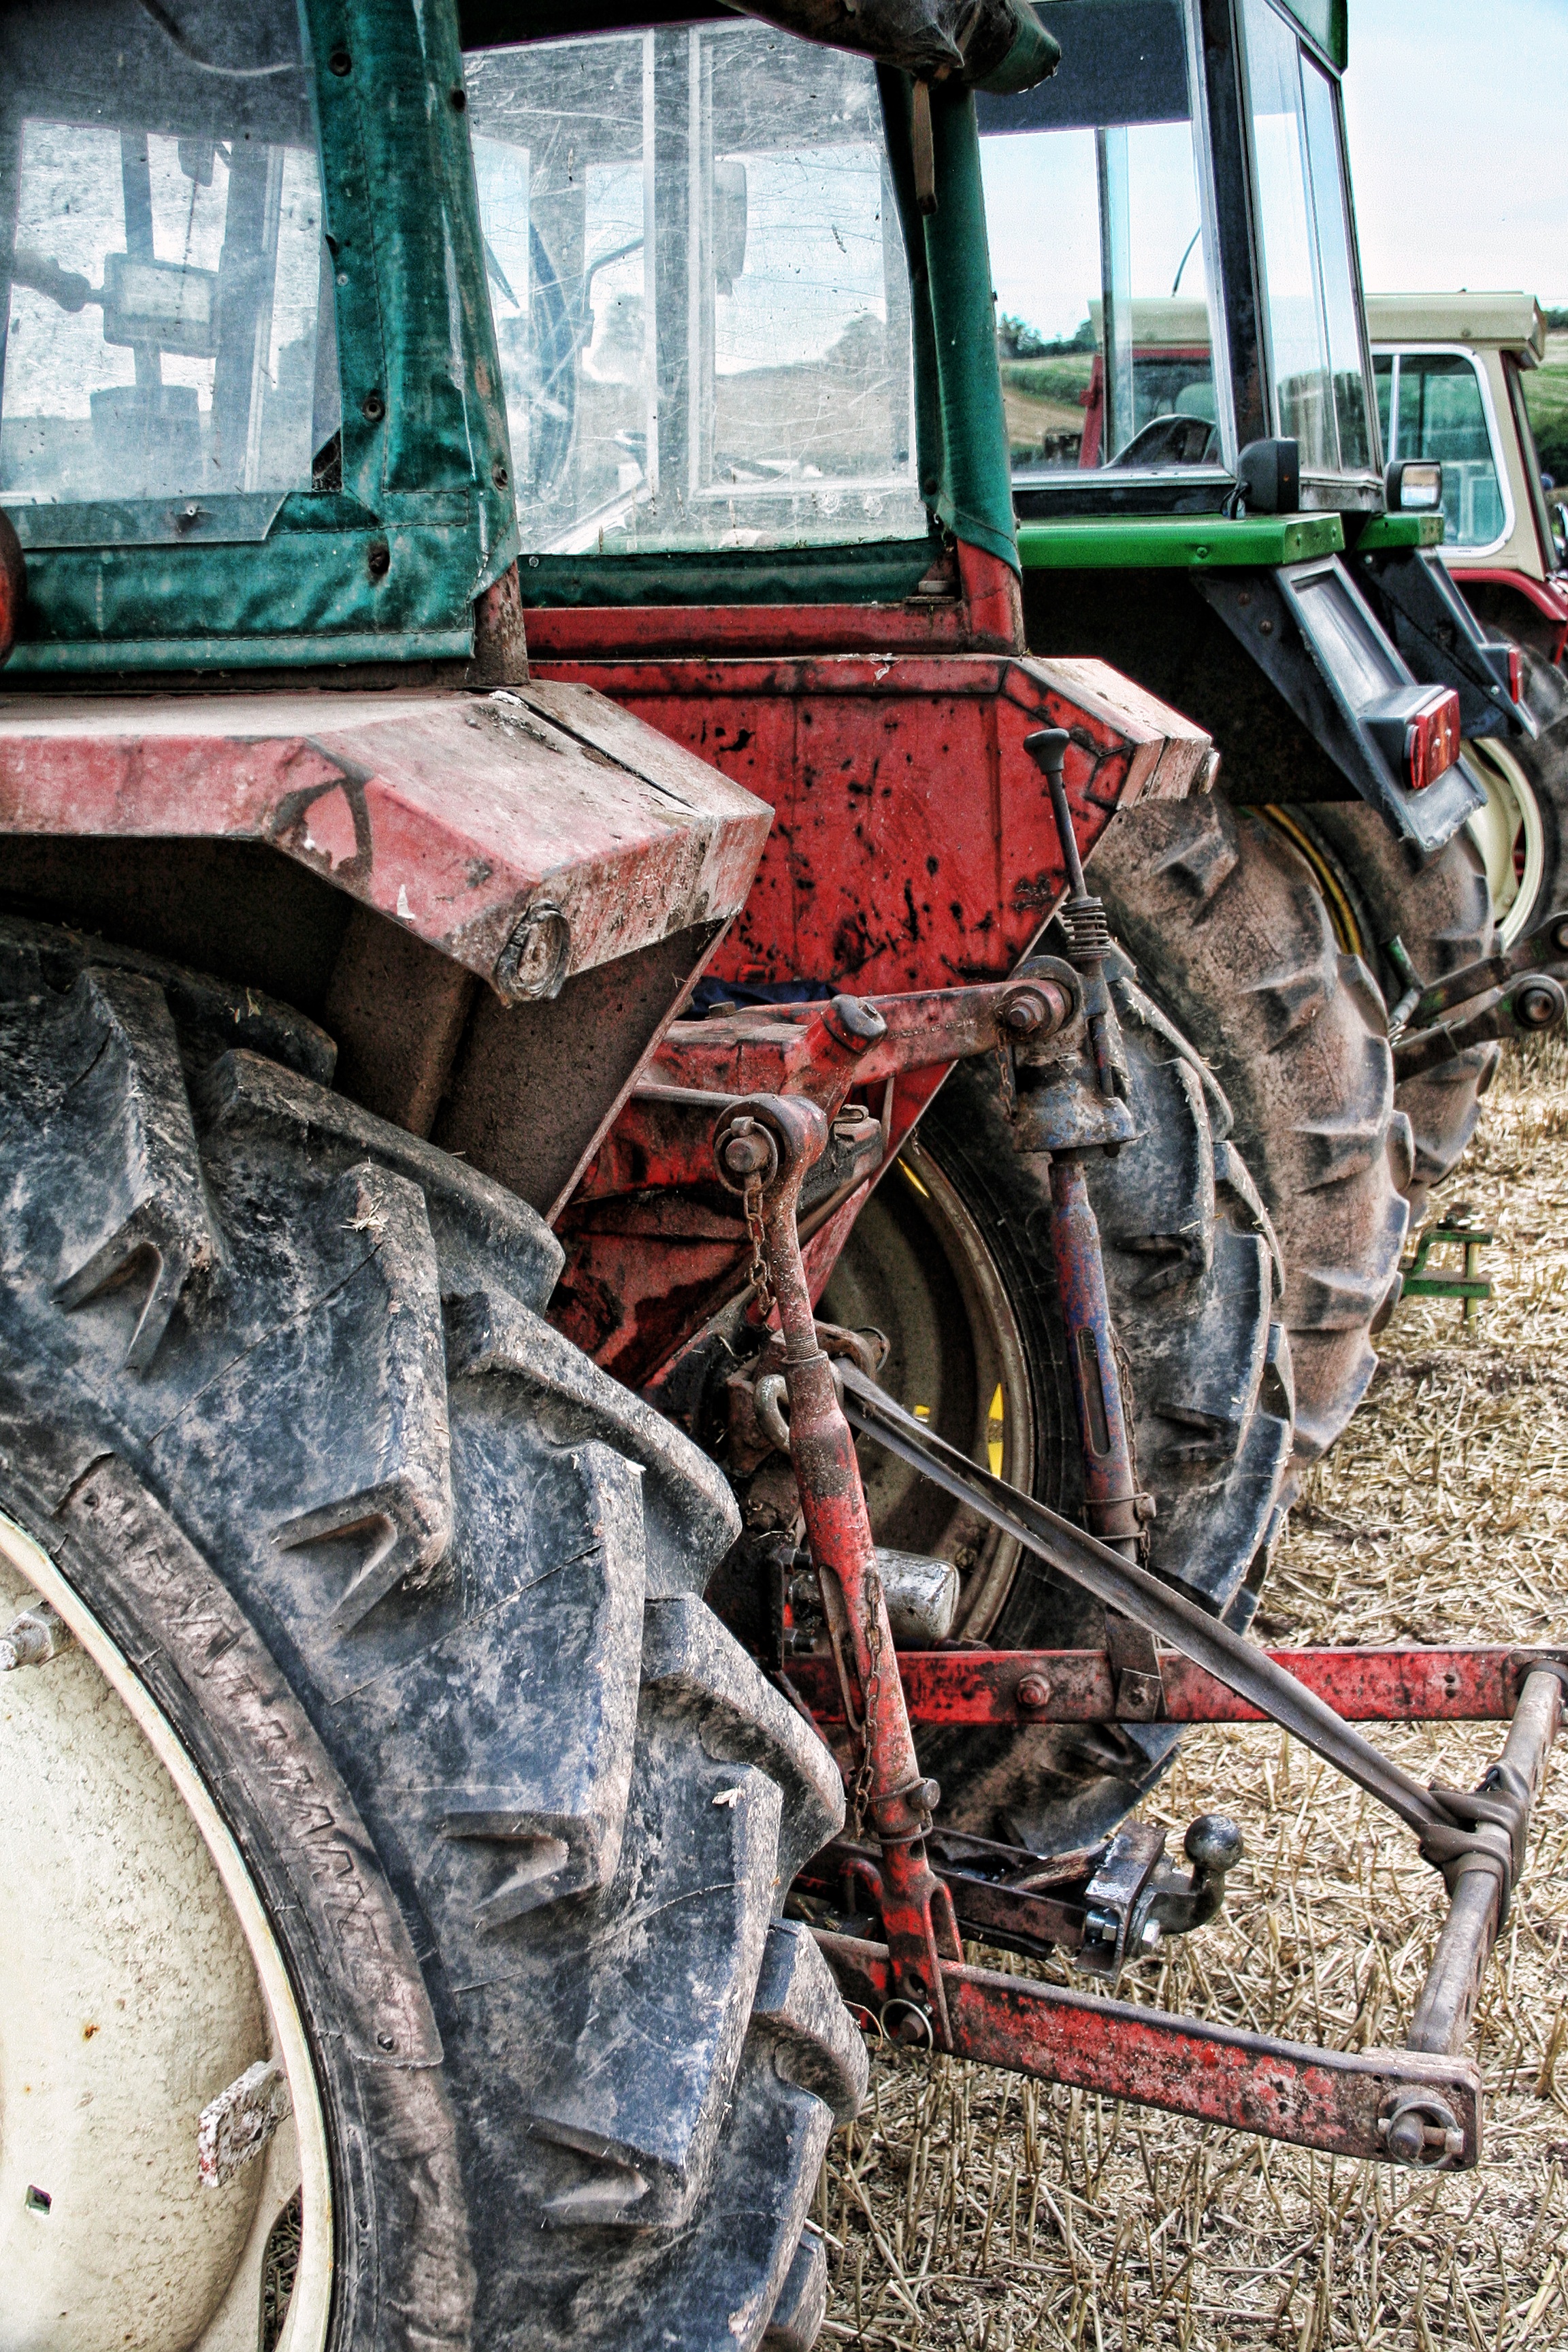
car, tractor, field, farm, meadow, countryside, land, country, summer, rural, farming, harvest, vehicle, equipment, soil, machine, machinery, industry, agriculture, season, farmland, motor vehicle, farmer, agricultural, cultivation, engine, plough, cultivate, plow, agricultural machinery, cultivating, land vehicle, automobile make, off roading